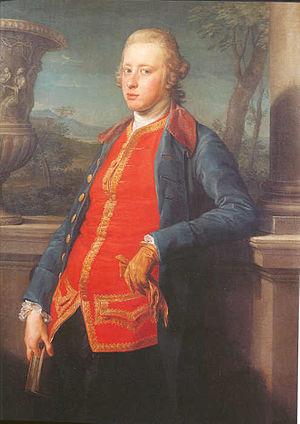
Elizabeth Cavendish, Duchesse du Devonshire, est une écrivaine anglaise et l'amie proche de la Duchesse Georgiana Cavendish. Elizabeth supplante la duchesse en obtenant l'affection du duc puis en se mariant plus tard avec lui.